Dump truck

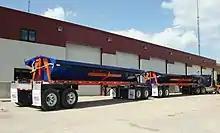
Side Dump Industries Train Set

A transfer dump truck is a standard dump truck pulling a separate trailer with a movable cargo container, which can also be loaded with construction aggregate, gravel, sand, asphalt, klinkers, snow, wood chips, triple mix, etc.